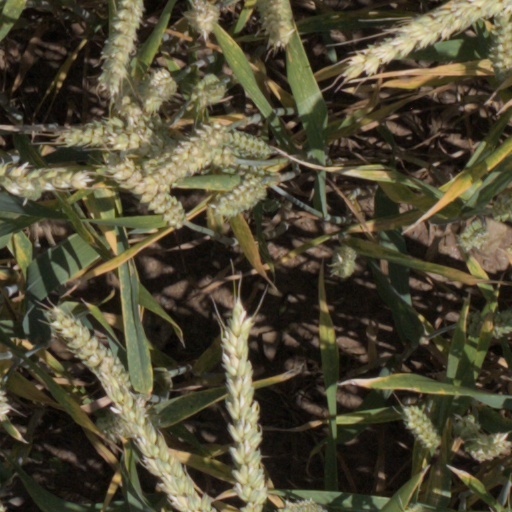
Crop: wheat